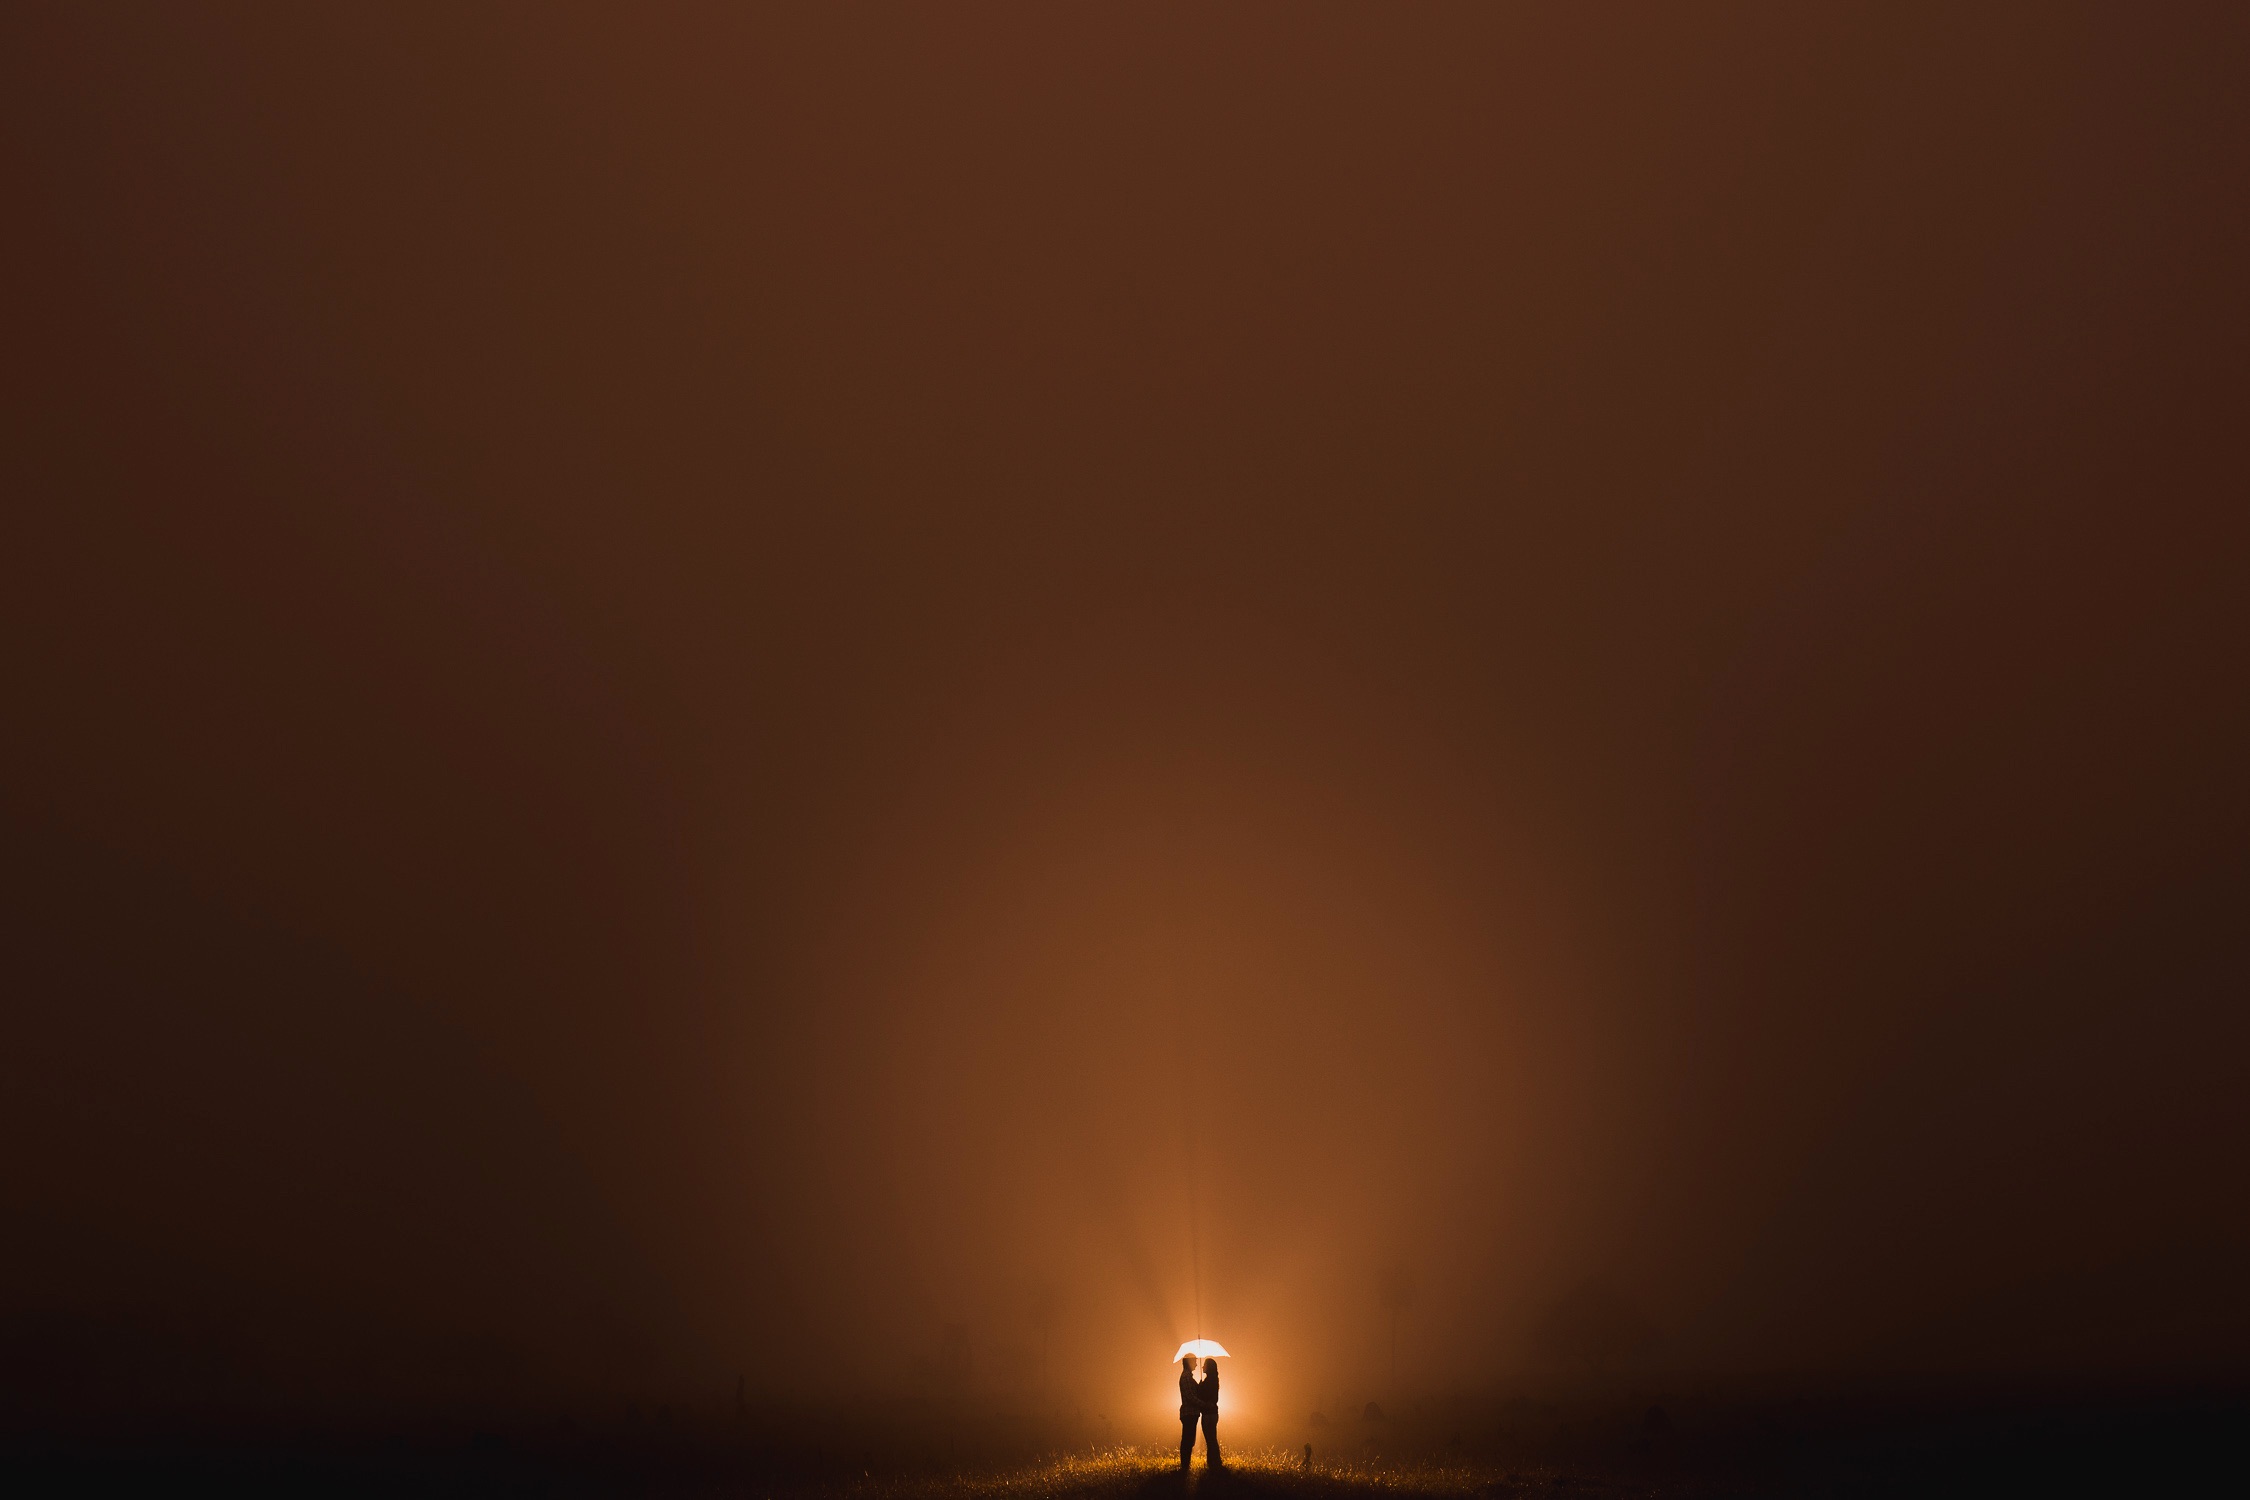
horizon, light, fog, sunrise, sunset, night, sunlight, morning, dawn, atmosphere, dusk, lighting, afterglow, atmospheric phenomenon